Scouting and Guiding in Western Sahara

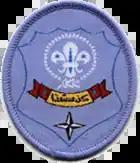
badge created for Scouts in El Aaiún with the assistance of Scouts from the Association of Scouts of the Canary Islands.

Scouting exists in Western Sahara both as part of the Fédération Nationale du Scoutisme Marocain as well as independent groups.